Nada Sanders

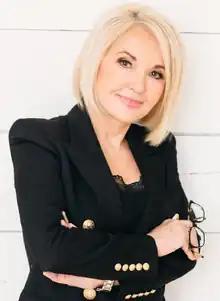

Nada R. Sanders is an American university professor specializing in forecasting and supply-chain management. She is the Distinguished Professor of Supply Chain Management at the D’Amore-McKim School of Business at Northeastern University. She is also a research scholar, academic editor, reference book author, keynote speaker, business consultant, and corporate board member. Her forecasts describing the impact of the economic crisis on supply disruptions resulting from the COVID-19 pandemic received media coverage. Her latest book "The Humachine," as well as her 2023 article published in HBR (both co-authored with John D. Wood) explore the influence of artificial intelligence over world business, culture and skills.""